Thomas Lawson (military physician)

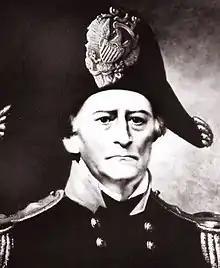
Bvt. Brig. Gen. Thomas Lawson

Thomas Lawson (August 29, 1789 – May 15, 1861) was an American physician who served as Surgeon General of the United States Army for over 24 years.